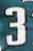
Number: 3